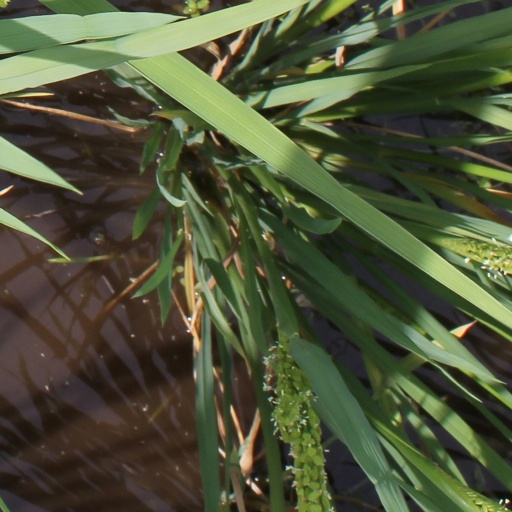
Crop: rice